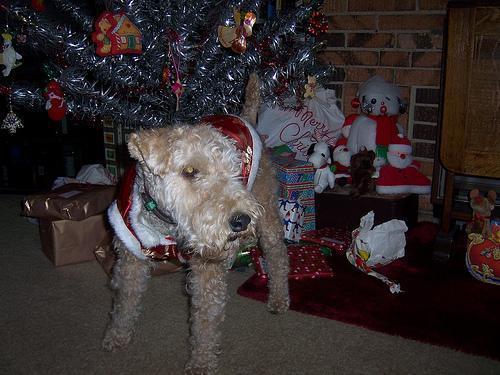
Lakeland_terrier